Gageac-et-Rouillac

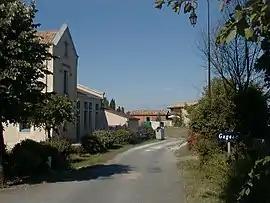
The road into Gageac

Gageac-et-Rouillac is a commune in the Dordogne department in Nouvelle-Aquitaine in southwestern France.